Daniel Sánchez Llibre

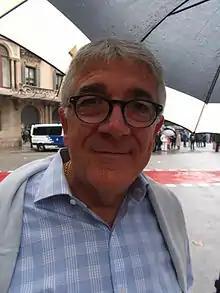
Daniel Sánchez Llibre (2013)

Daniel Sánchez Llibre (born 22 December 1950 in Vilassar de Mar, Catalonia, Spain) is a Spanish businessman and the former President of football club RCD Espanyol.